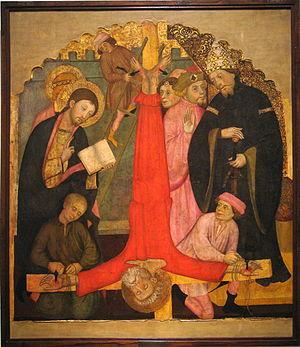
Pere Serra est un peintre catalan de l'art gothique qui s'est développé en Catalogne dans un style gothique international influencé par la peinture siennoise introduite par Ferrer Bassa. Il est actif à Barcelone entre 1357 et 1405/1408.